Yugoslavia–Zambia relations

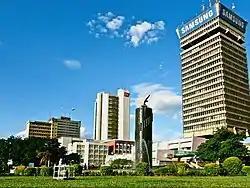
FINDECO House building furthest on the right is prominent example of Yugoslav Modernist architecture in Africa.

Zambia Engineering and Contracting Company Limited (ZECCO), Lusaka-based construction company which employs 170 people full time and has an annual turnover of US$3 million was established in 1965 as a joint venture between the Zambian and Yugoslavian governments. It was originally 65% owned by the Zambian state investment vehicle ZIMCO and 35% owned by Energoprojekt of Yugoslavia.